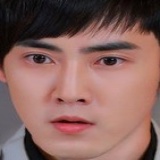
diễn viên Trương Duệ